Dante Alighieri

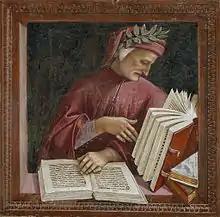
Dante Alighieri, detail from Luca Signorelli's fresco in the Chapel of San Brizio, Orvieto Cathedral

Dante took part in several attempts by the White Guelphs to regain power, but these failed due to treachery. Bitter at the treatment he received from his enemies, he grew disgusted with the infighting and ineffectiveness of his former allies and vowed to become a party of one. He went to Verona as a guest of Bartolomeo I della Scala, then moved to Sarzana in Liguria. Later he is supposed to have lived in Lucca with a woman named Gentucca. She apparently made his stay comfortable (and he later gratefully mentioned her in "Purgatorio", XXIV, 37). Some speculative sources claim he visited Paris between 1308 and 1310, and other sources even less trustworthy say he went to Oxford; these claims, first made in Giovanni Boccaccio's book on Dante several decades after his death, seem inspired by readers who were impressed with the poet's wide learning and erudition. No longer occupied with the day-to-day affairs of Florentine politics after his exile, Dante deepened his engagement with philosophy and literature, as seen in the intellectual rigor and thematic scope of his prose works from this period. Yet, while his ideas traveled widely, there is no definitive evidence that he ever left Italy. Dante's to Henry VII of Luxembourg confirms his residence "beneath the springs of Arno, near Tuscany" in April 1311.